Seamus McGarvey

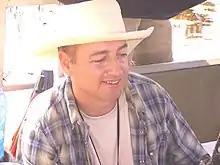
McGarvey filming "The No. 1 Ladies' Detective Agency"

Seamus McGarvey (born 29 June 1967) is a cinematographer from Armagh, Northern Ireland.